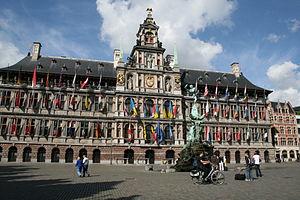
Hôtel de ville d'Anvers (1561-1564 - architecte: Cornelis Floris de Vriendt.